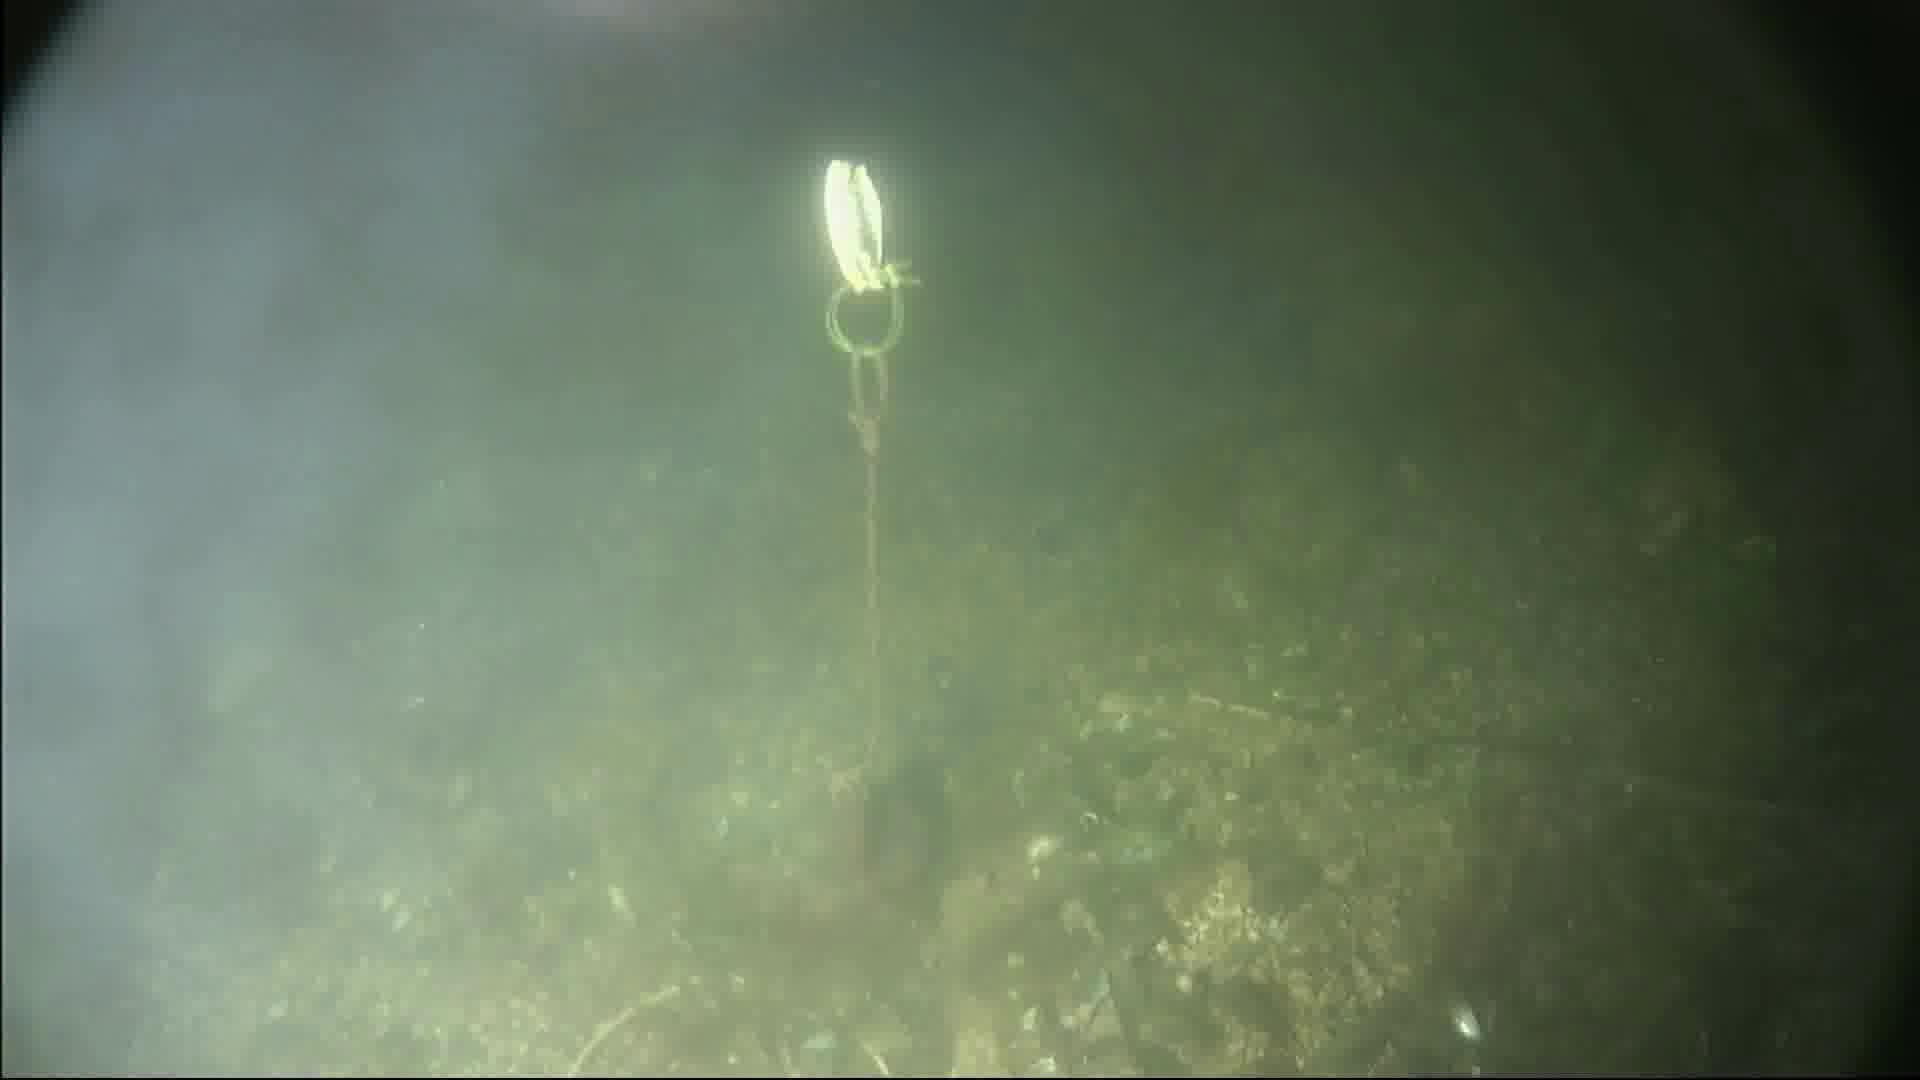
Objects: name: crab